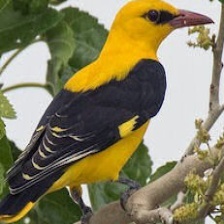
Species: EURASIAN GOLDEN ORIOLE
Scientific name: ORIOLUS ORIOLUS